Koi

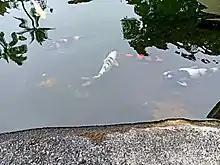
Koi in an artificial pond at a hotel in Hilo

In 1900, there was a three-colored carp in Ritsurin Garden in Takamatsu, Kagawa Prefecture, and the price was over 1,000 yen per fish, which was a high price for that time. The three-colored carp had a red belly and "asagi" (light blue) back with black spots, and is thought to have been a mutation similar to today's "Asagi" koi.